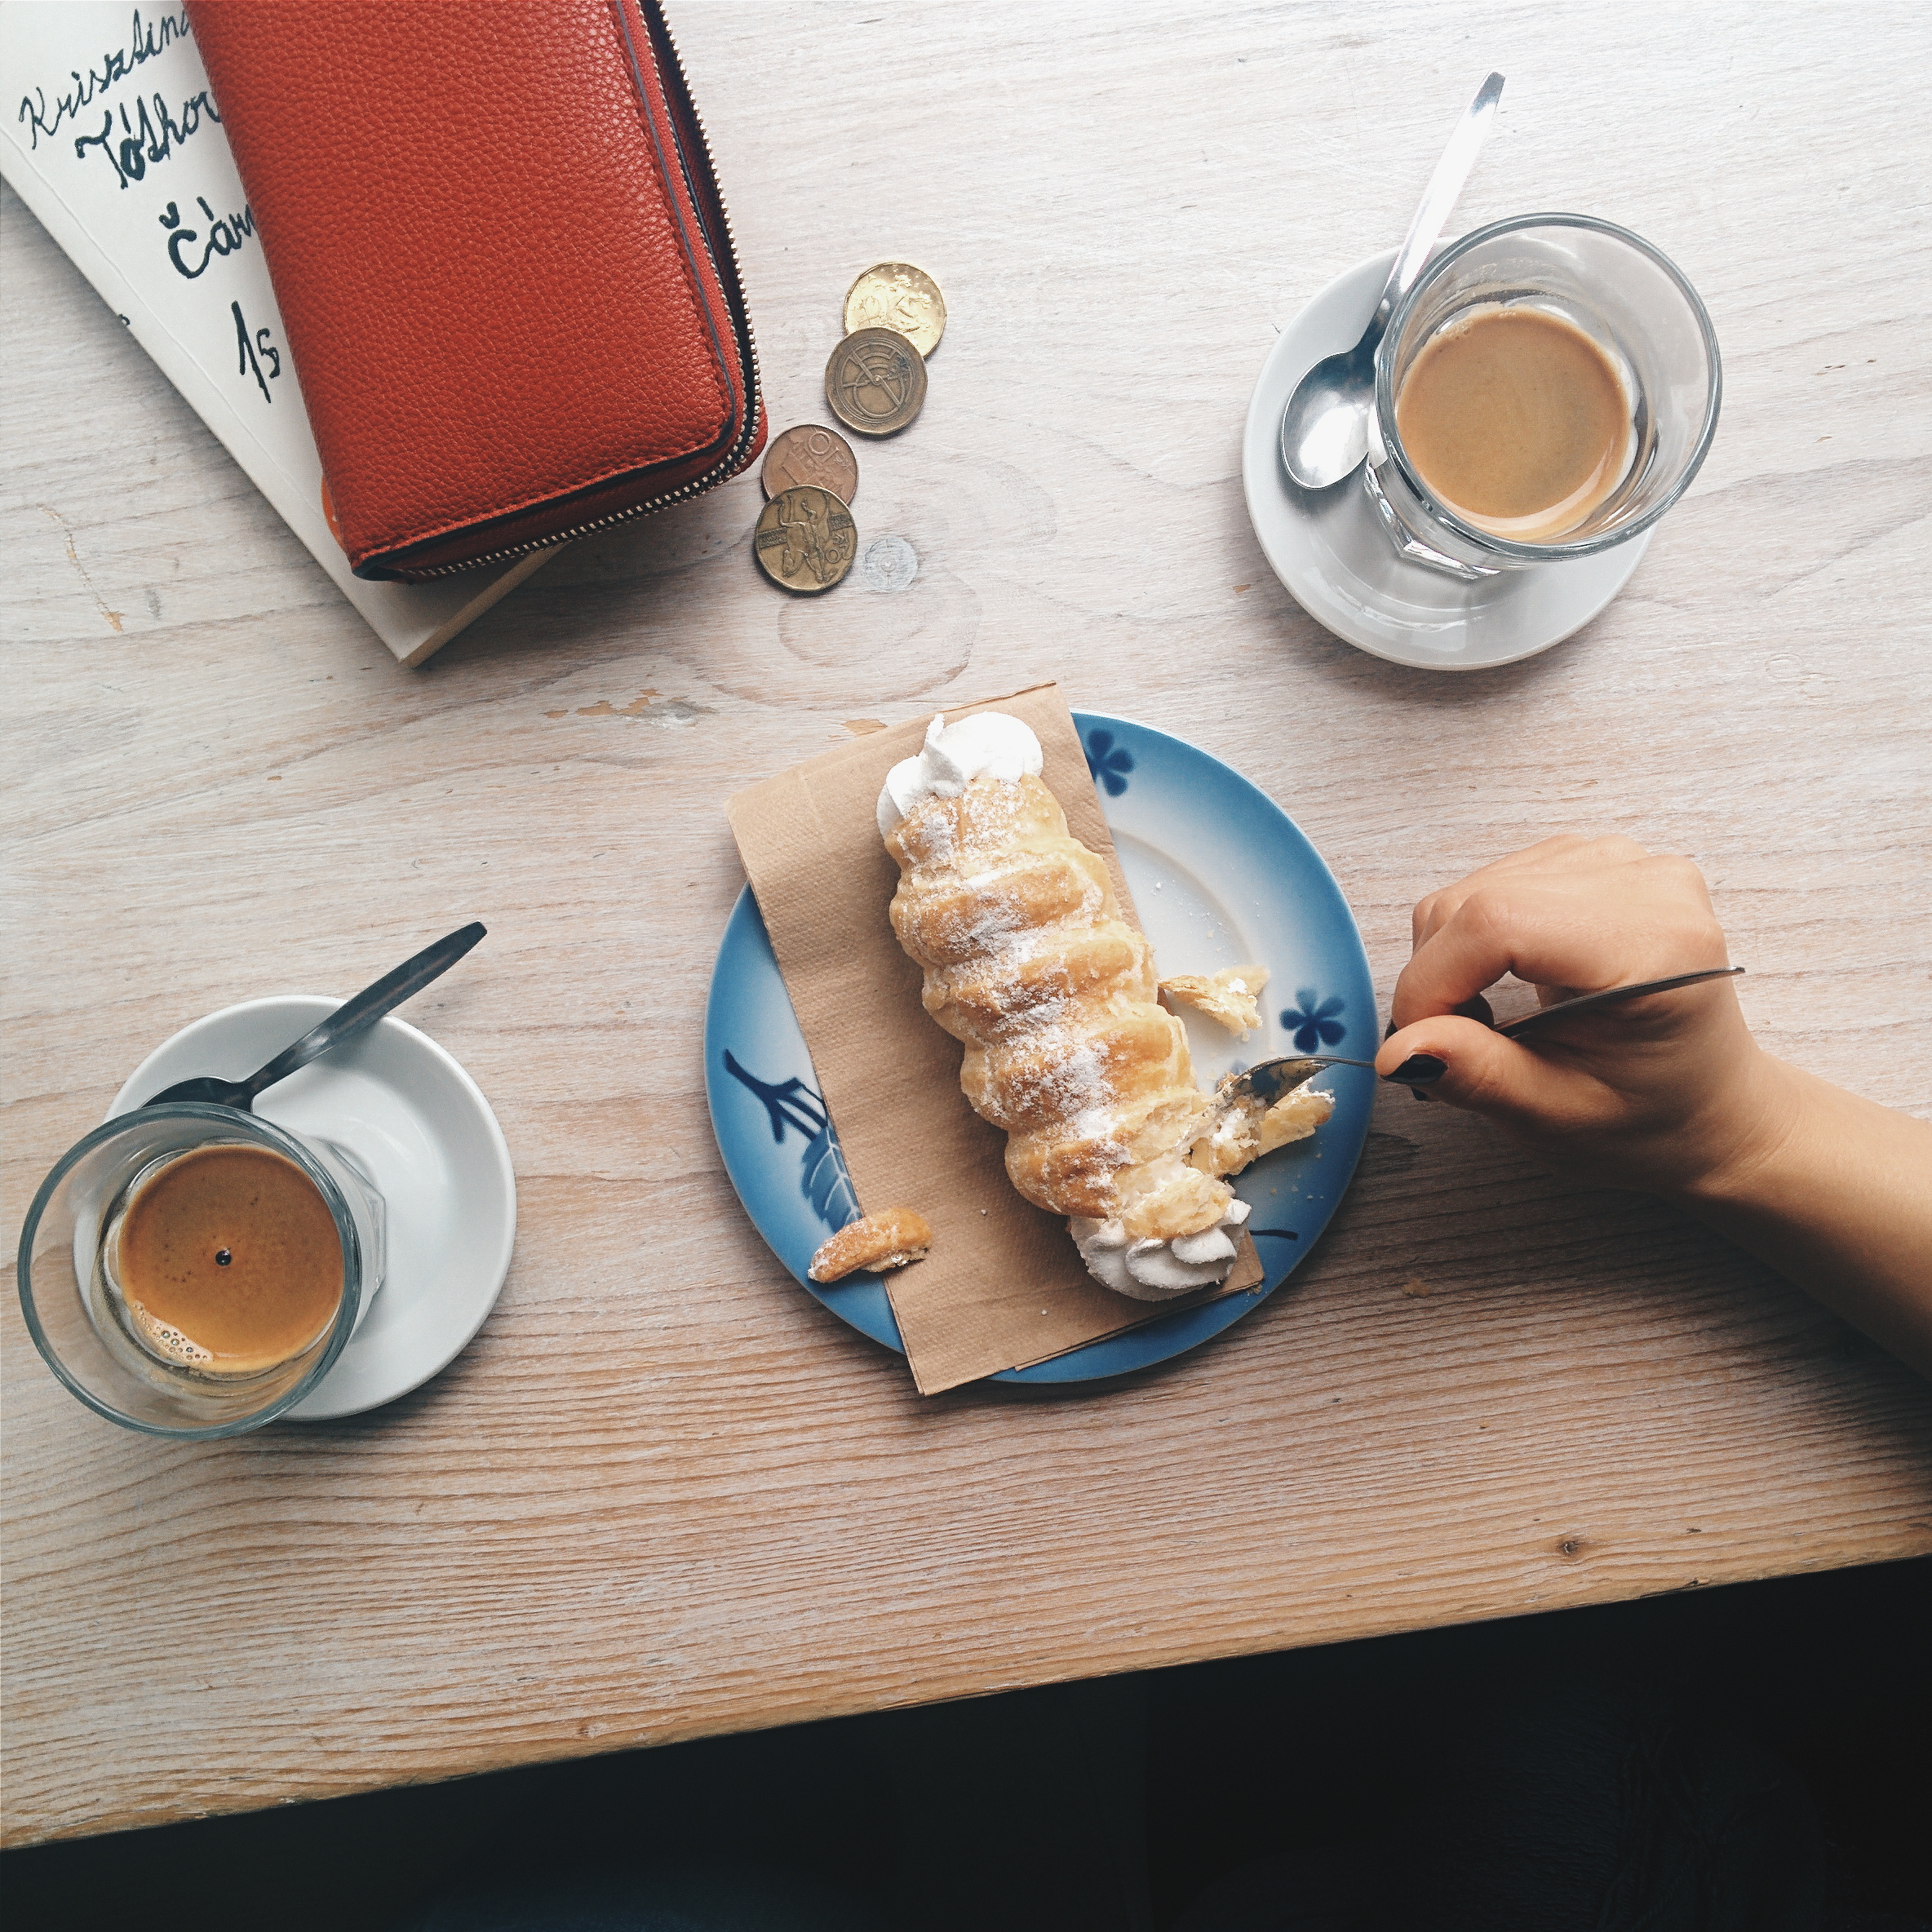
food, dish, cuisine, hand, comfort food, ingredient, tableware, recipe, breakfast